Malachy Postlethwayt

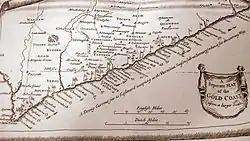
The Gold Coast of Africa

Born 5 May 1707, Postlethwayt was elected a Fellow of the Society of Antiquaries of London on 21 March 1734. In 1743 he secured a position with the Royal Africa Company, and elected to its Court of Assistants (governing board) 17 January 1744. He wrote in the company's defence over the next two years.